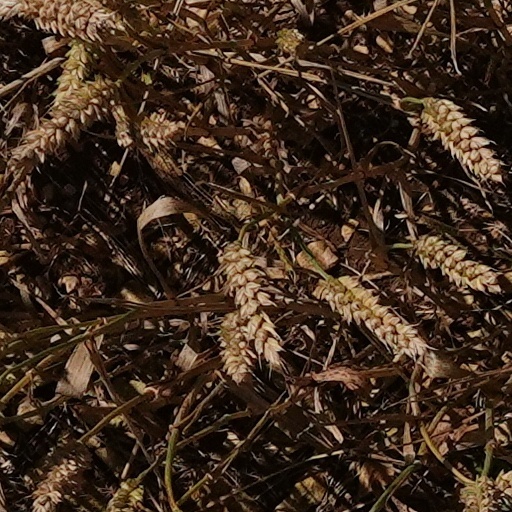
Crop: wheat